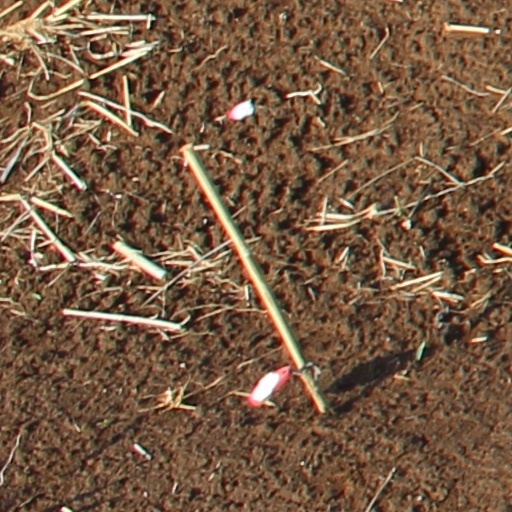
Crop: wheat